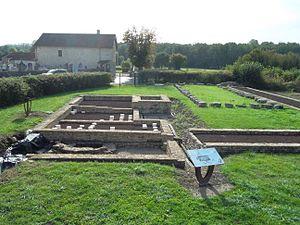
Villa gallo-romaine (vestiges) de Saint-Romain-de-Jalionas.
Le site archéologique du Vernay est un vaste site de fouilles archéologiques situé sur la commune de Saint-Romain-de-Jalionas, dans le département de l'Isère en France. Il s'étend sur une période allant de la Tène gauloise au Moyen Âge tardif, sa pièce majeure étant un palais rural gallo-romain.